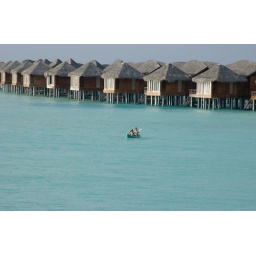
over water house